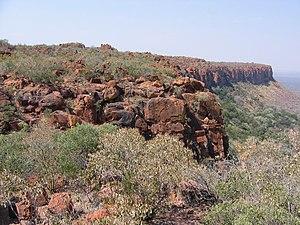
Le parc national de Waterberg est un parc national namibien situé dans la région de l'Otjozondjupa, dans le centre du pays.
Les Dorslandtrekkers sont les immigrants boers qui quittèrent la république sud-africaine du Transvaal entre 1874 et 1892 pour le Sud-Ouest africain, en quête de terre promise, et traversèrent le désert du Kalahari pour arriver en Angola.
Cet article recense les monuments protégés au titre de monument national de Namibie. La Namibie compte 125 sites et monuments protégés ; 3 monuments ont été déprotégés.